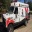
Label: ambulance